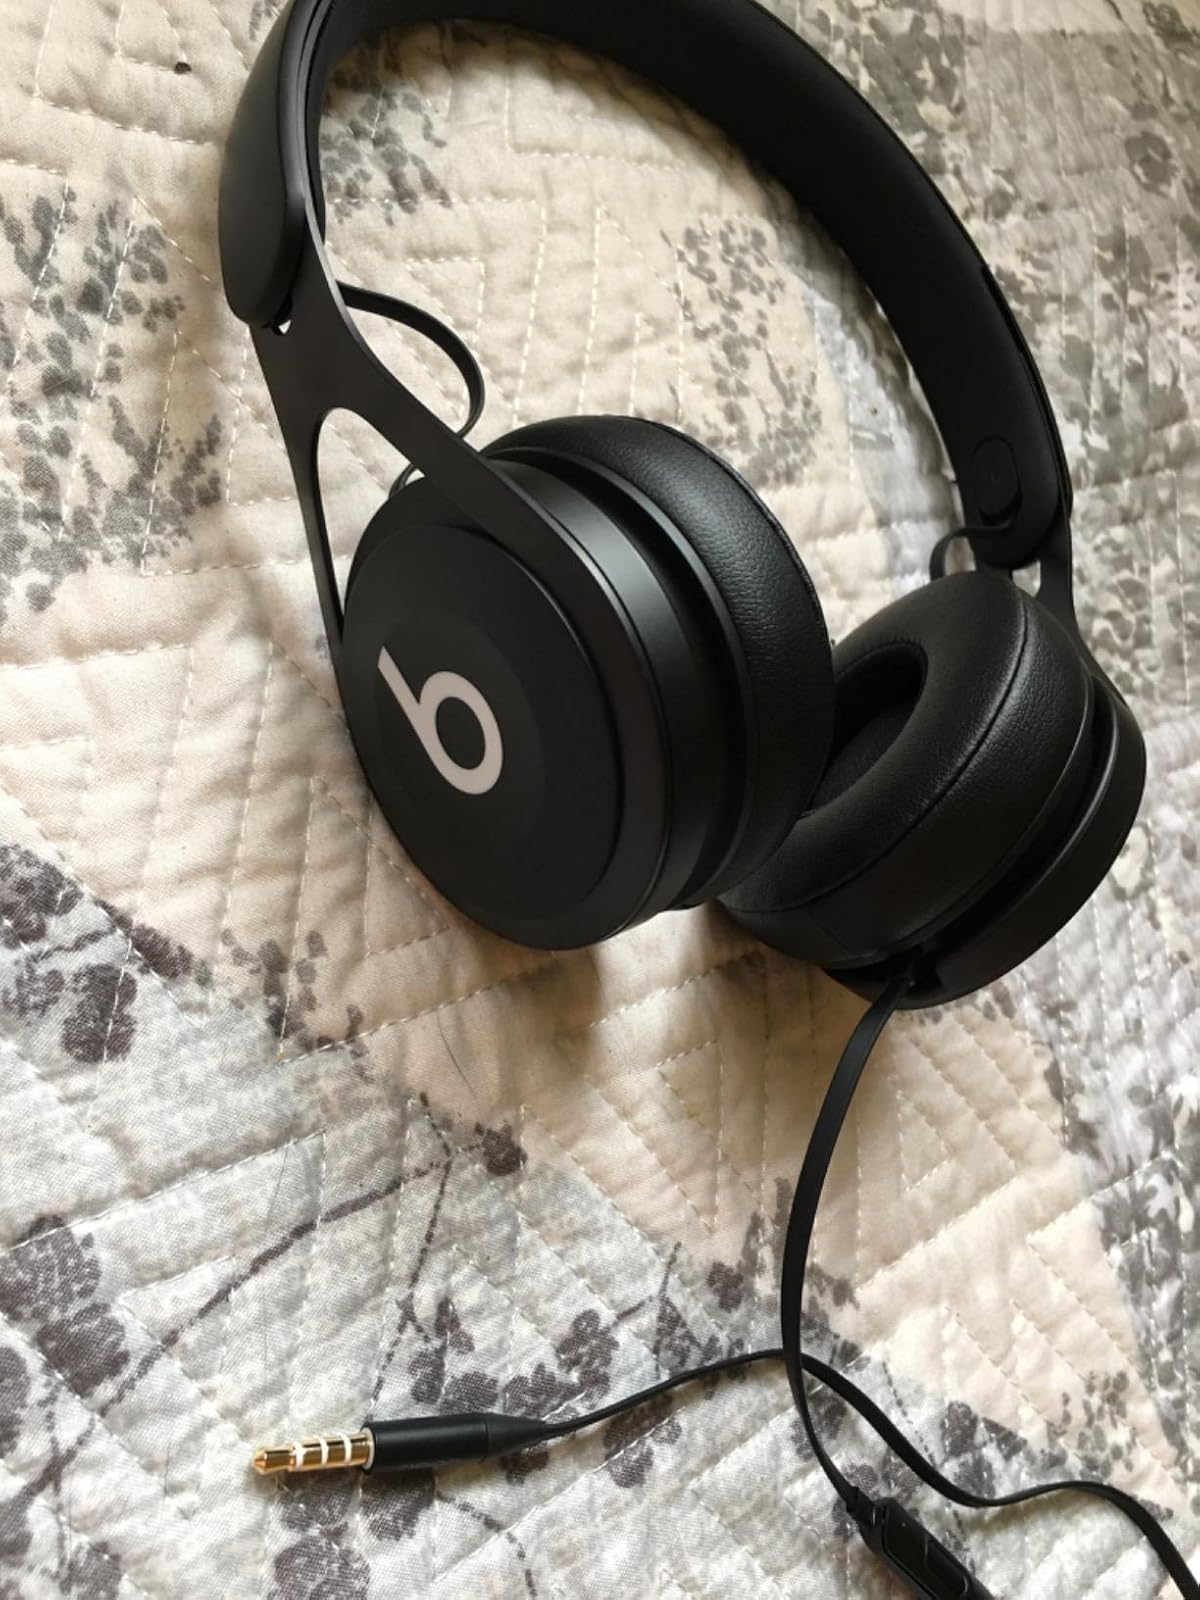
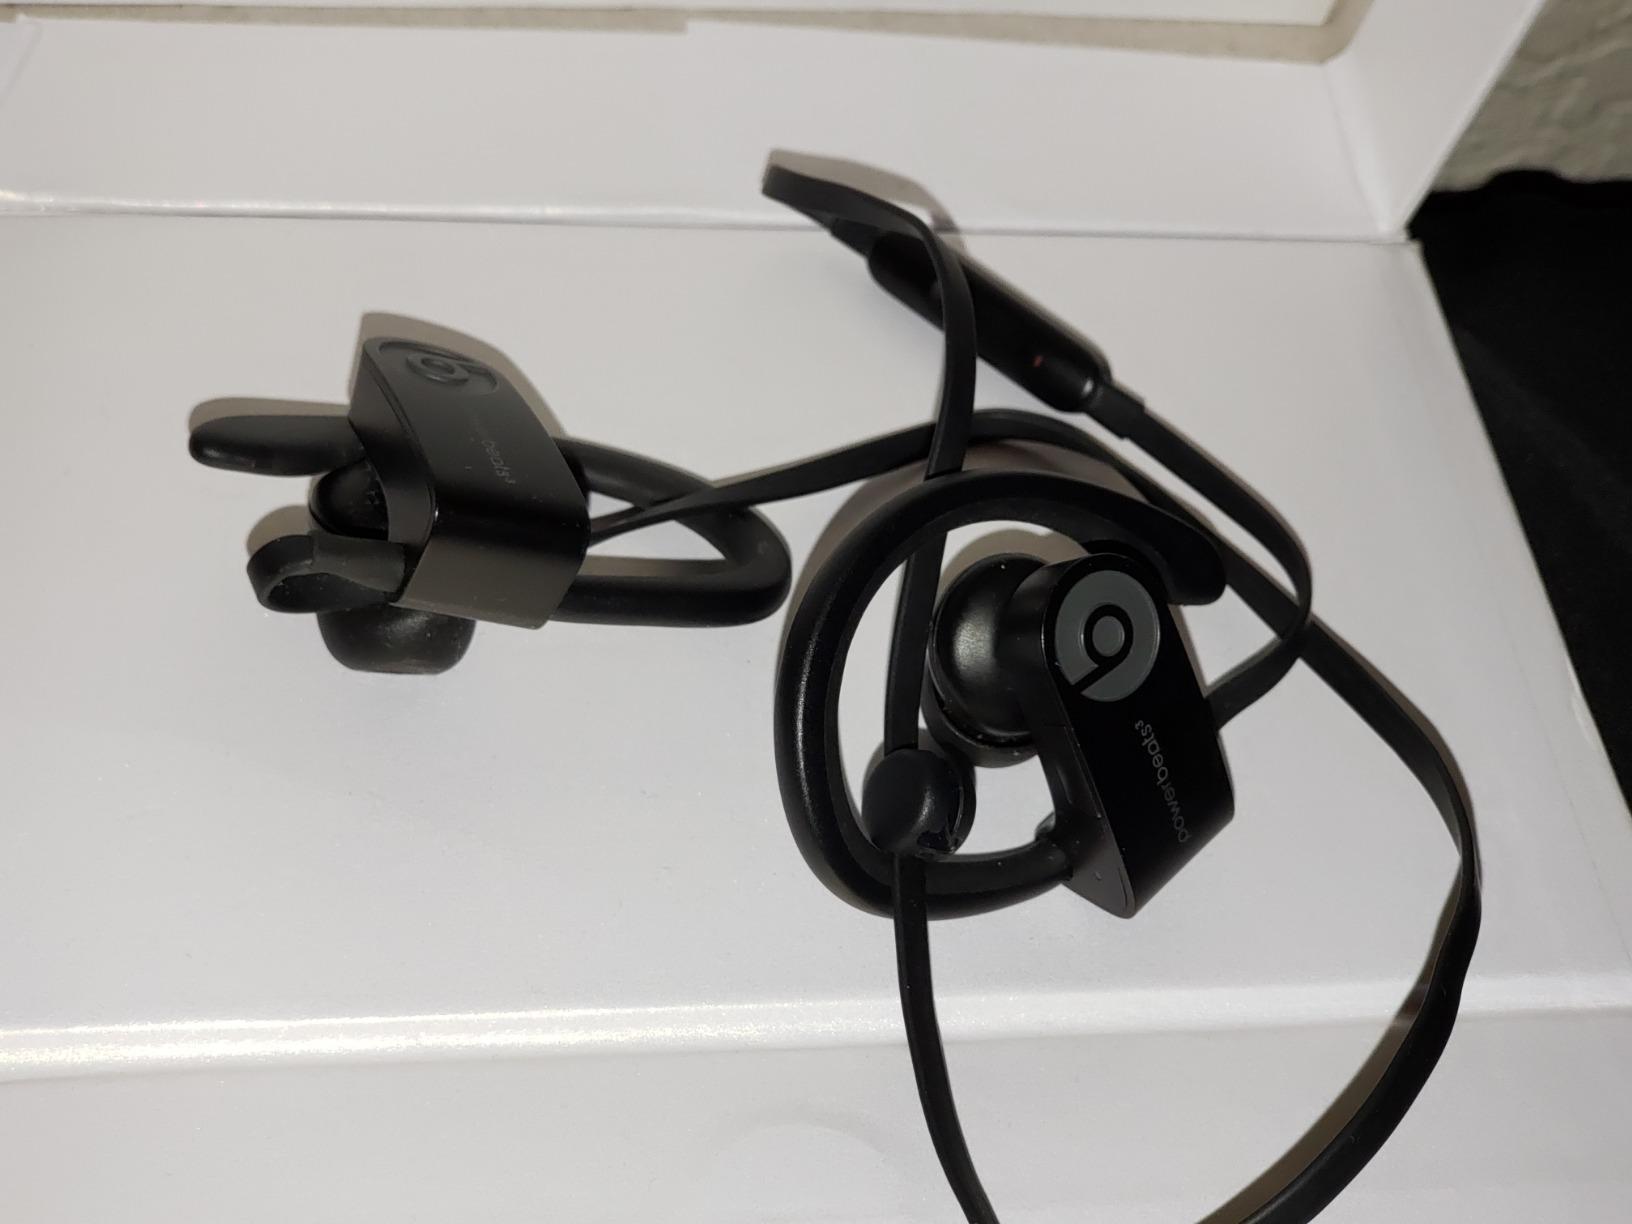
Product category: headphones
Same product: no